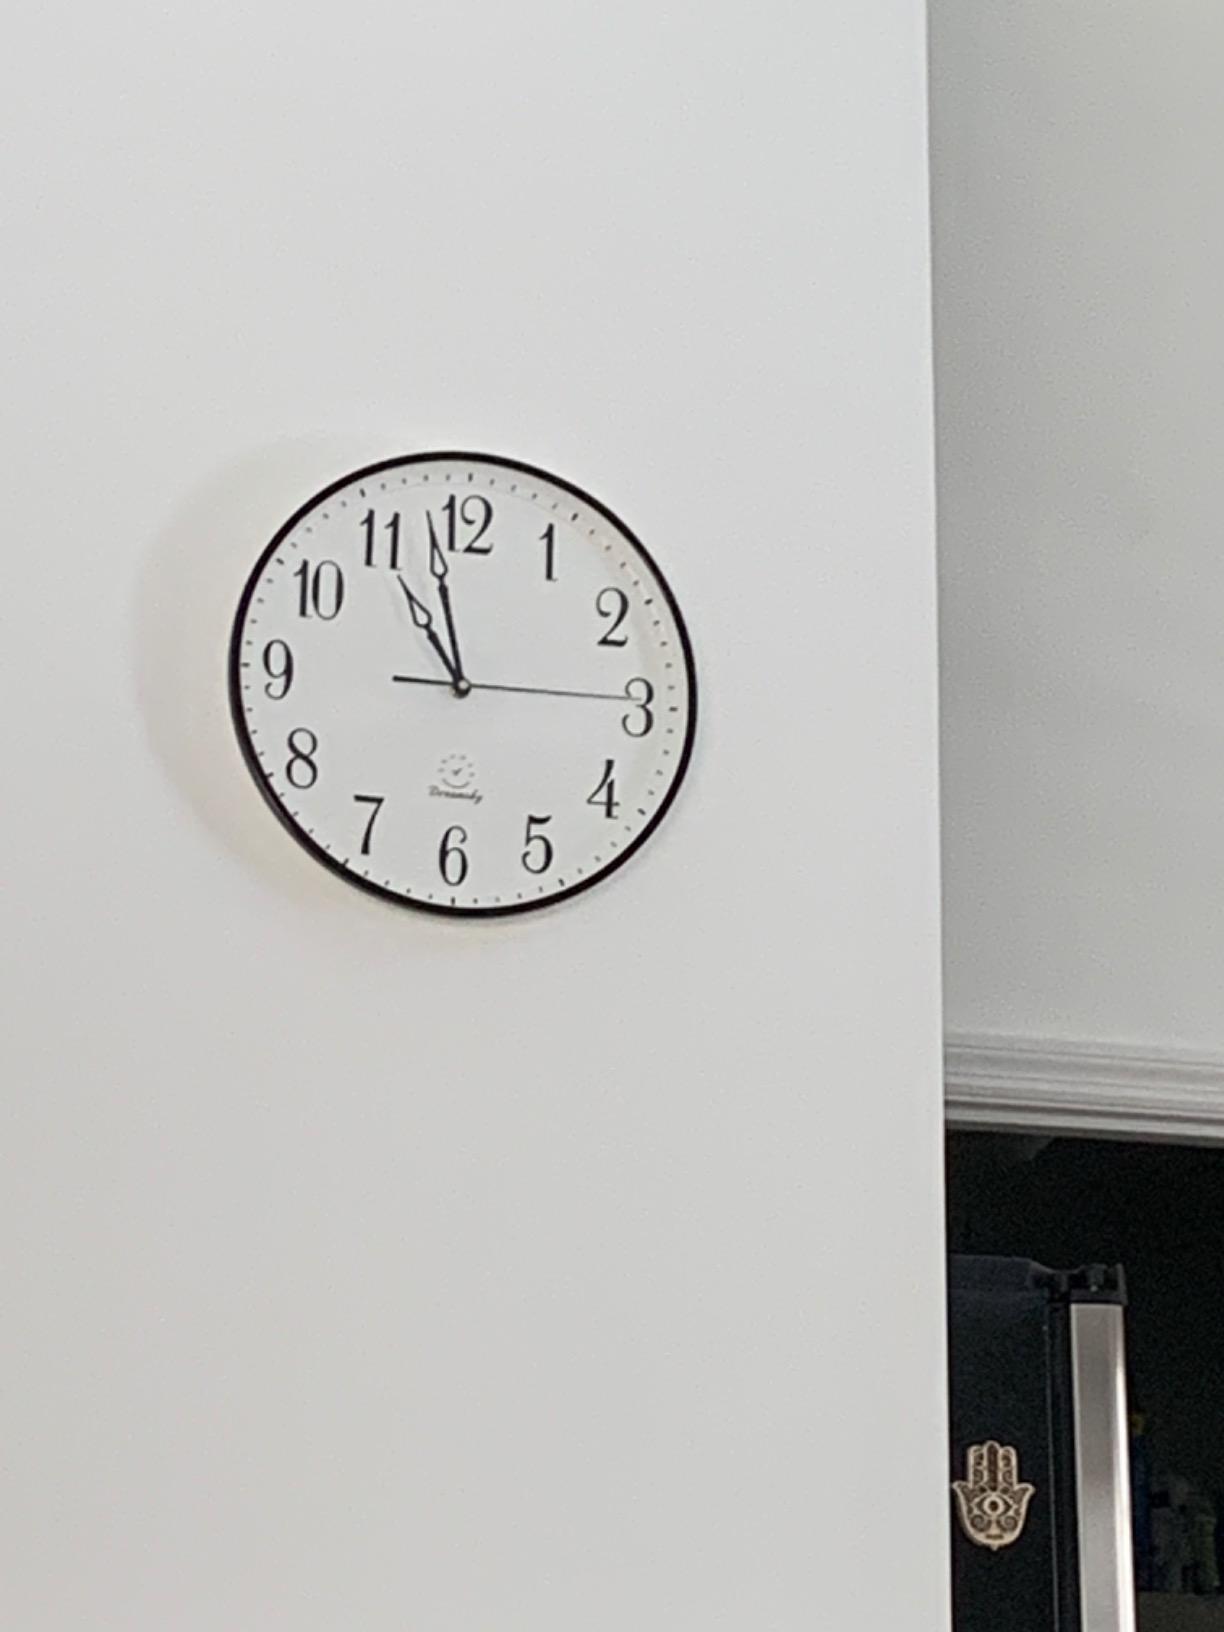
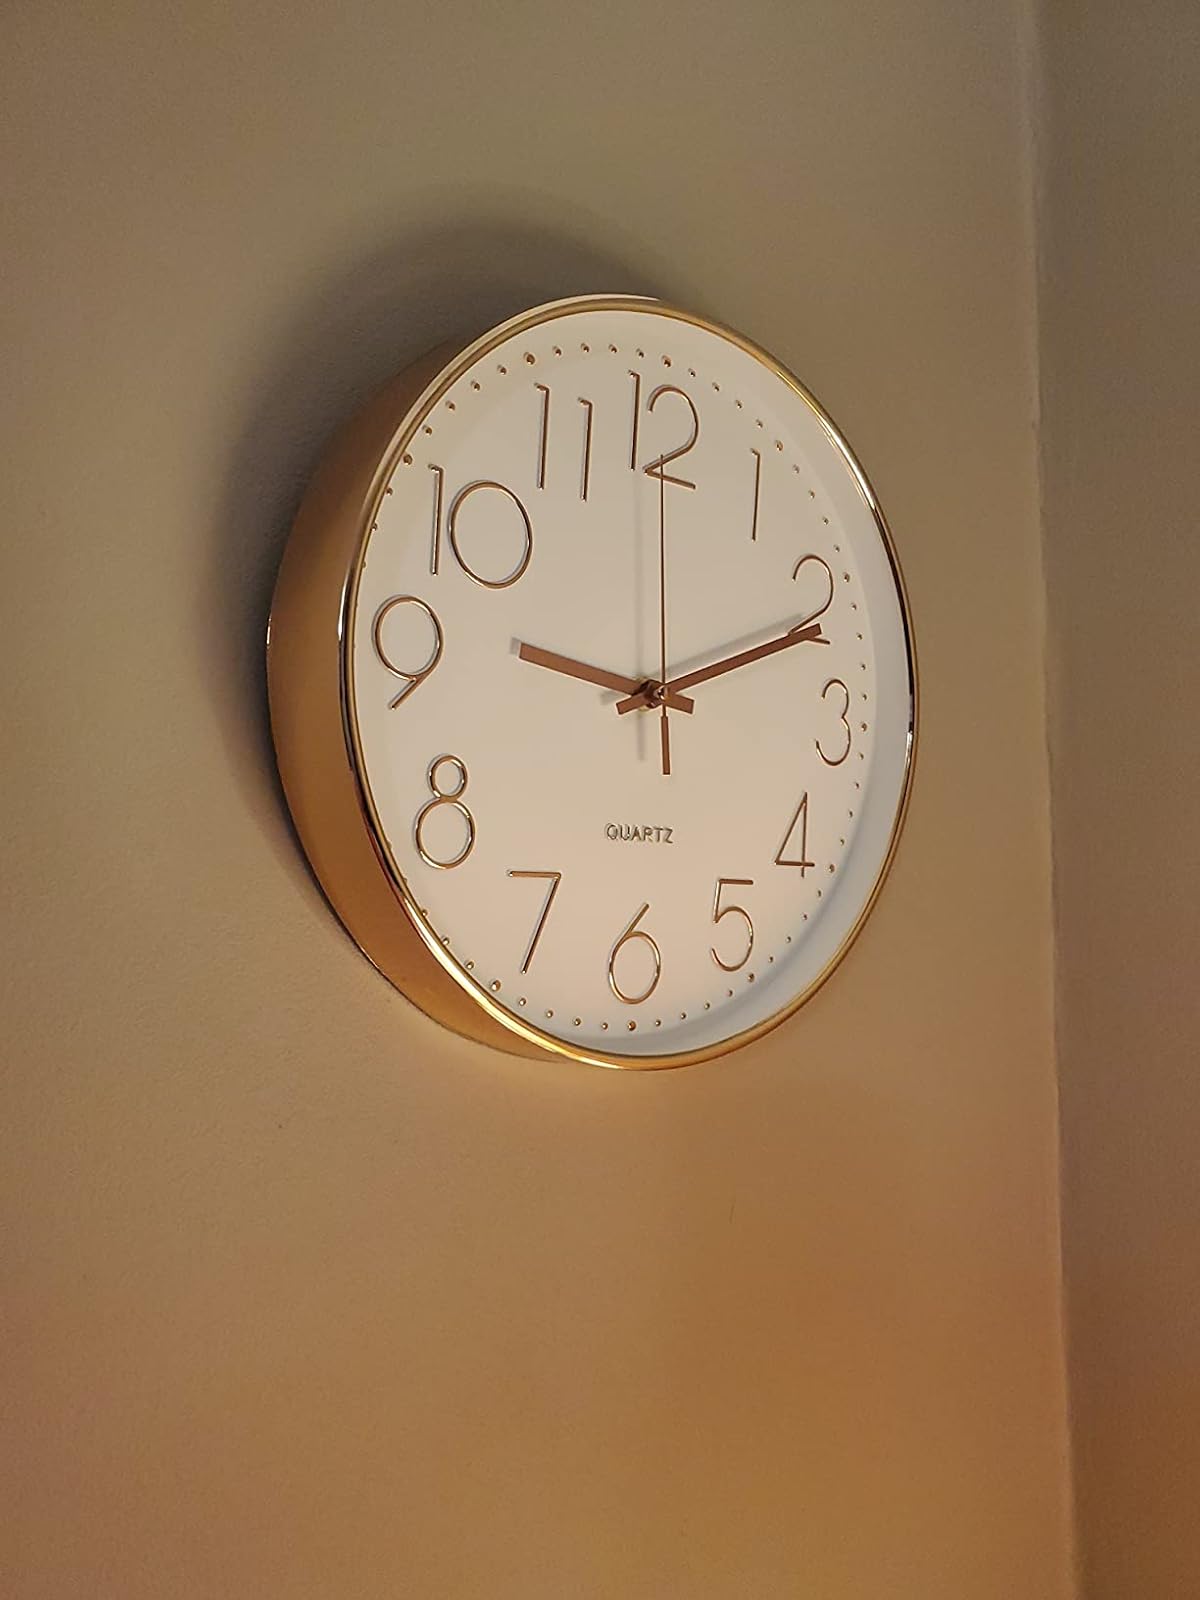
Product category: clock
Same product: no